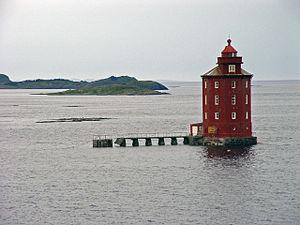
Le phare de Kjeungskjær est un phare côtier de la commune de Ørland, dans le comté et la région de Trøndelag. Il est géré par l'administration côtière norvégienne.